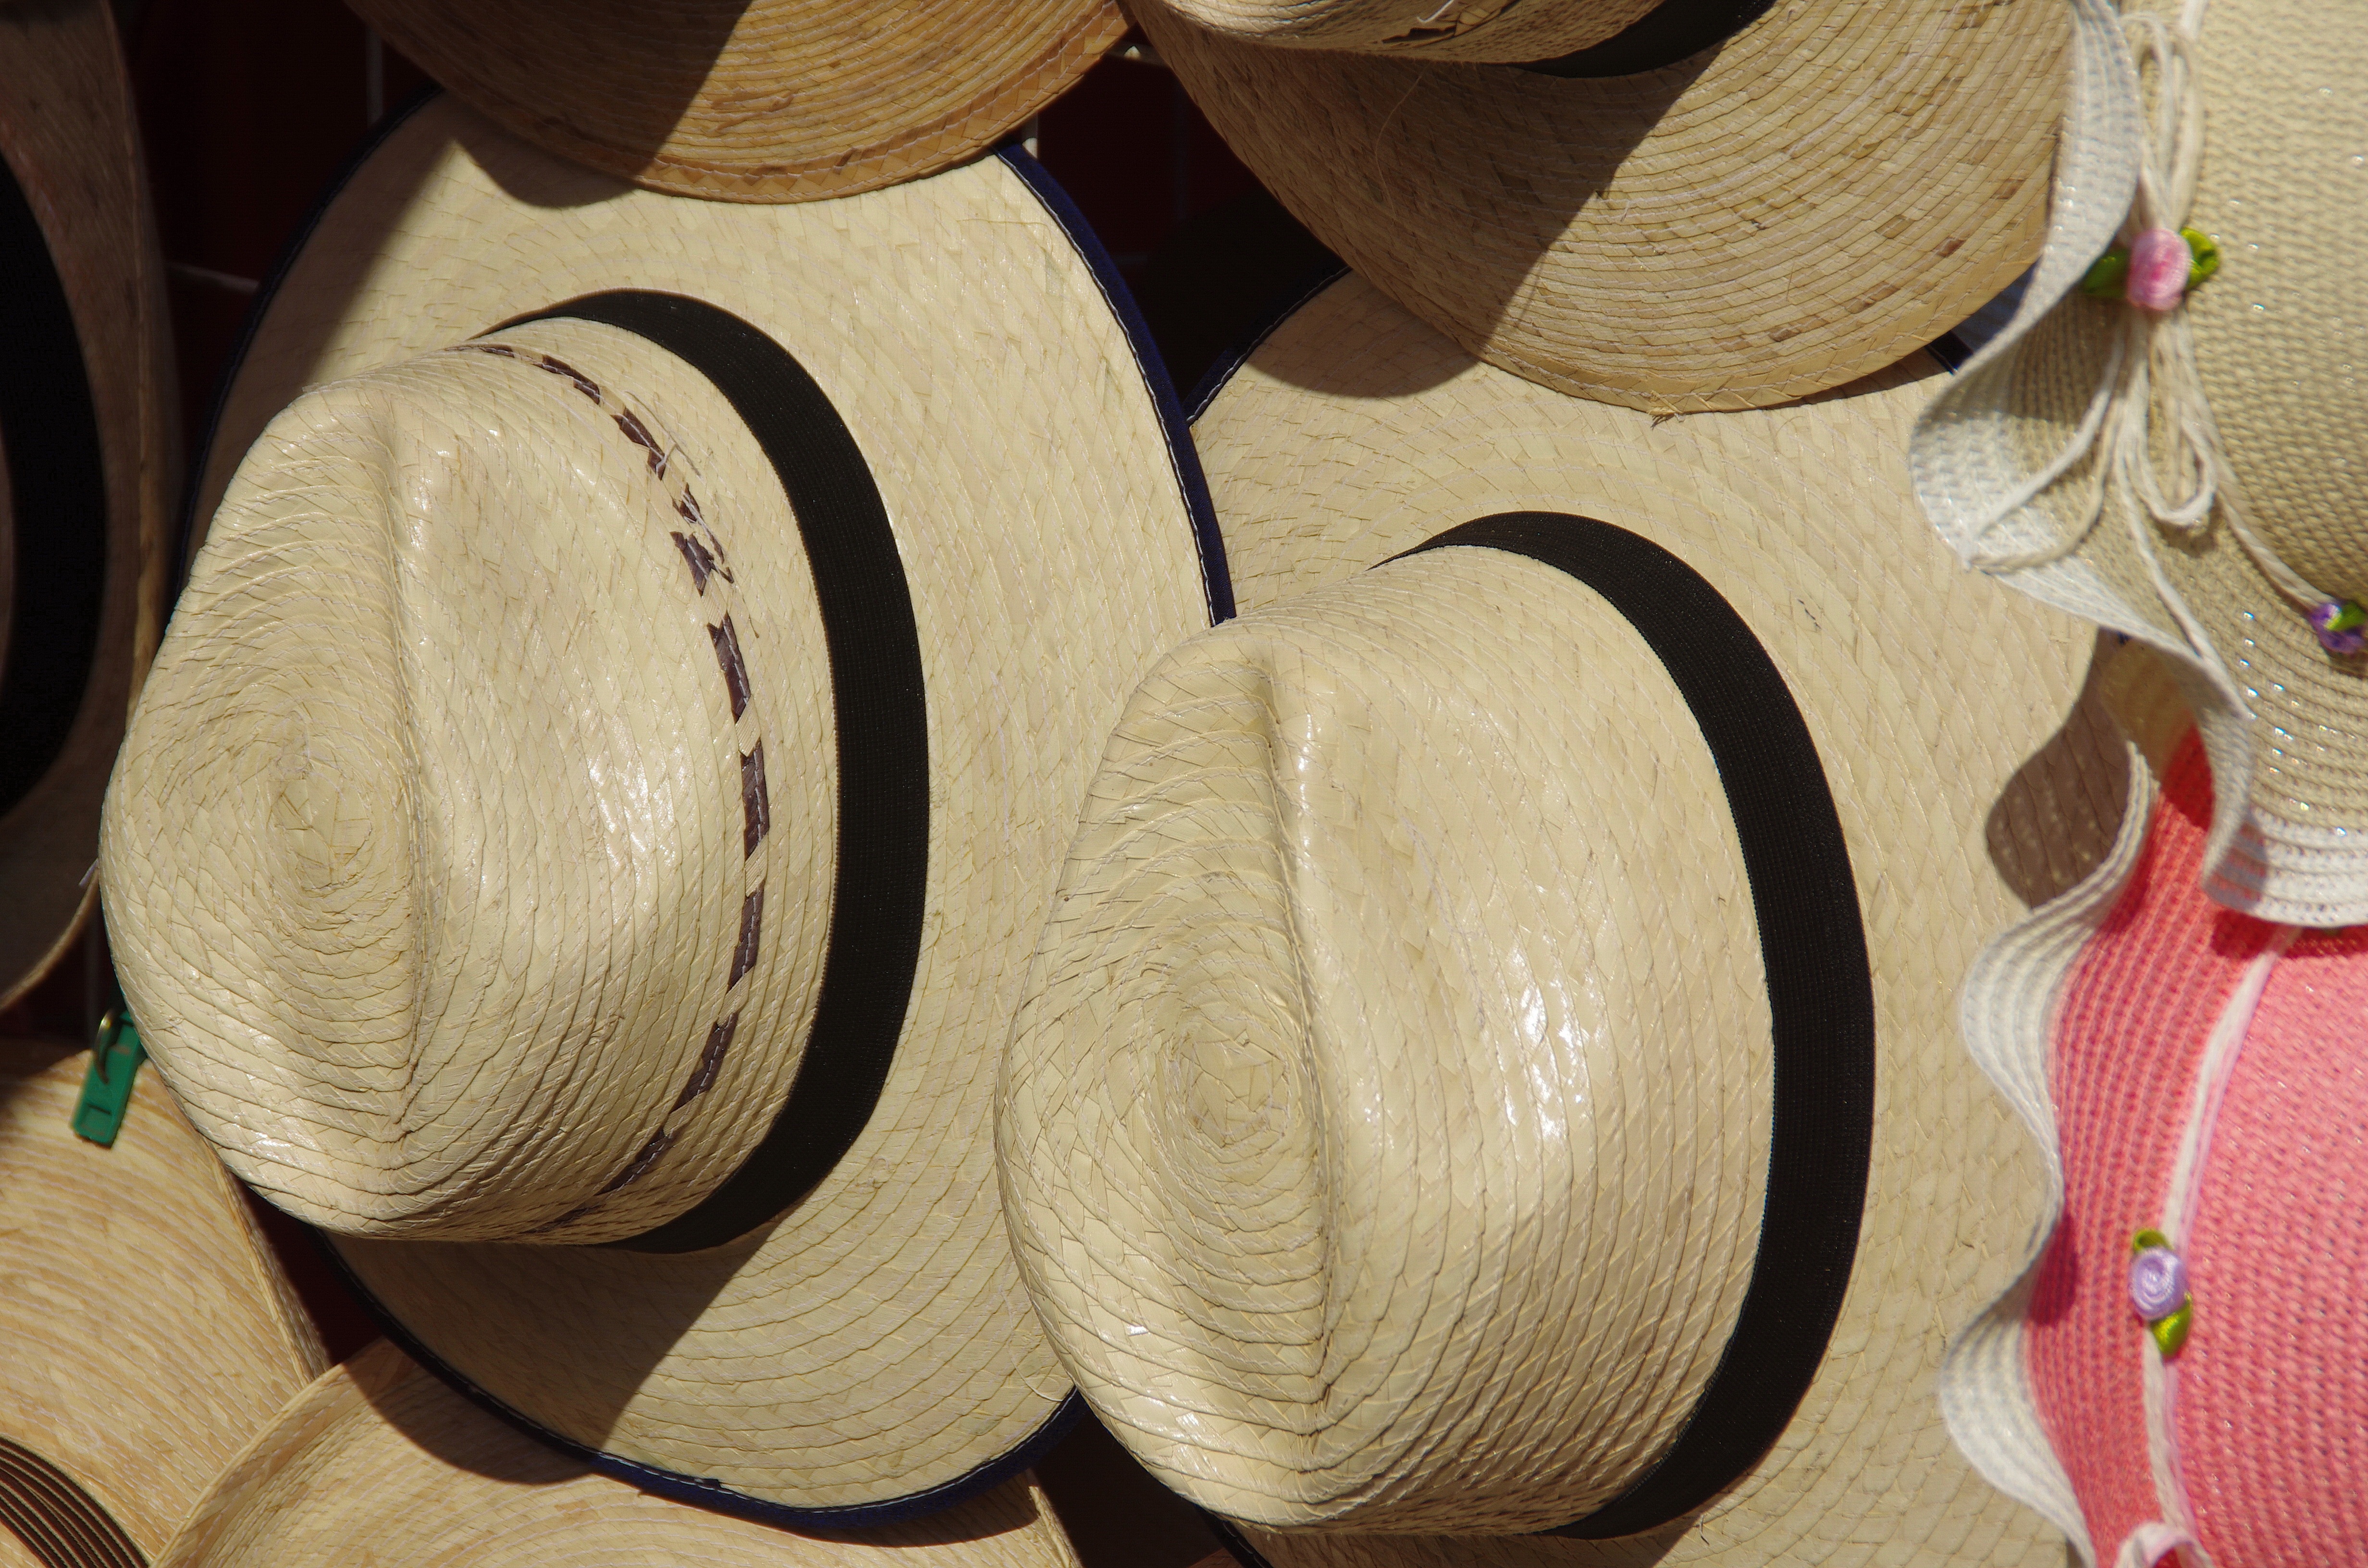
wood, flower, market, clothing, textile, art, display, mexico, traditional, hats, panama, man made object